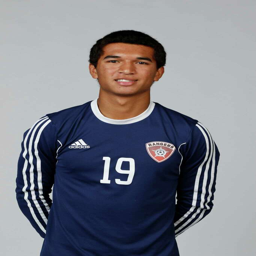
inventor is one of the soccer players .